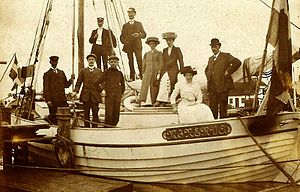
Kvase
Transportkvasen Minerva. Bygget i 1908 til Martens-familien i Karrebæksminde.
Transportkvasen MINERVA af Karrebæksminde. Bygget i 1908 til Martens-familien i Karrebæksminde.
En kvase er et ikke-fiskende skib med en dam til transport af levende fisk. Man transporterede ål, torsk, fladfisk og hummer på den måde. Sild kunne ikke fragtes levende og blev derfor saltet på stedet.